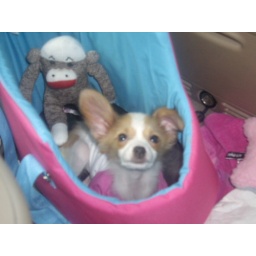
missy in her doggy purse with her sock monkey